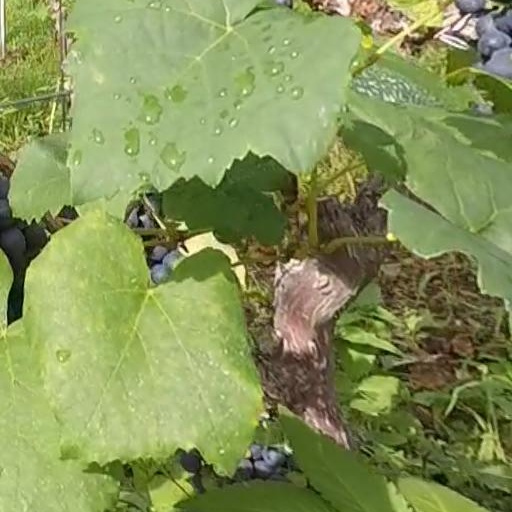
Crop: grape